Windscale fire

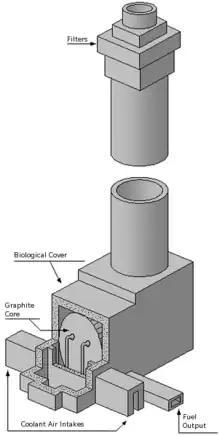
A cutaway diagram of the Windscale reactor

Through their participation in the wartime Tube Alloys and Manhattan Project, British scientists had considerable knowledge of the production of fissile materials. The Americans had created two kinds, uranium-235 and plutonium, and had pursued three different methods of uranium enrichment. An early decision had to be made as to whether High Explosive Research should concentrate on uranium-235 or plutonium. While everyone would have liked to pursue every avenue, as the Americans had, it was doubtful whether the cash-strapped post-war British economy could afford the money or the skilled manpower that this would require.